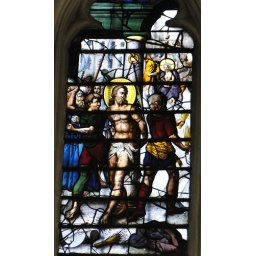
Chapel - east window by Bernard van Linge, 1622 - Scourging